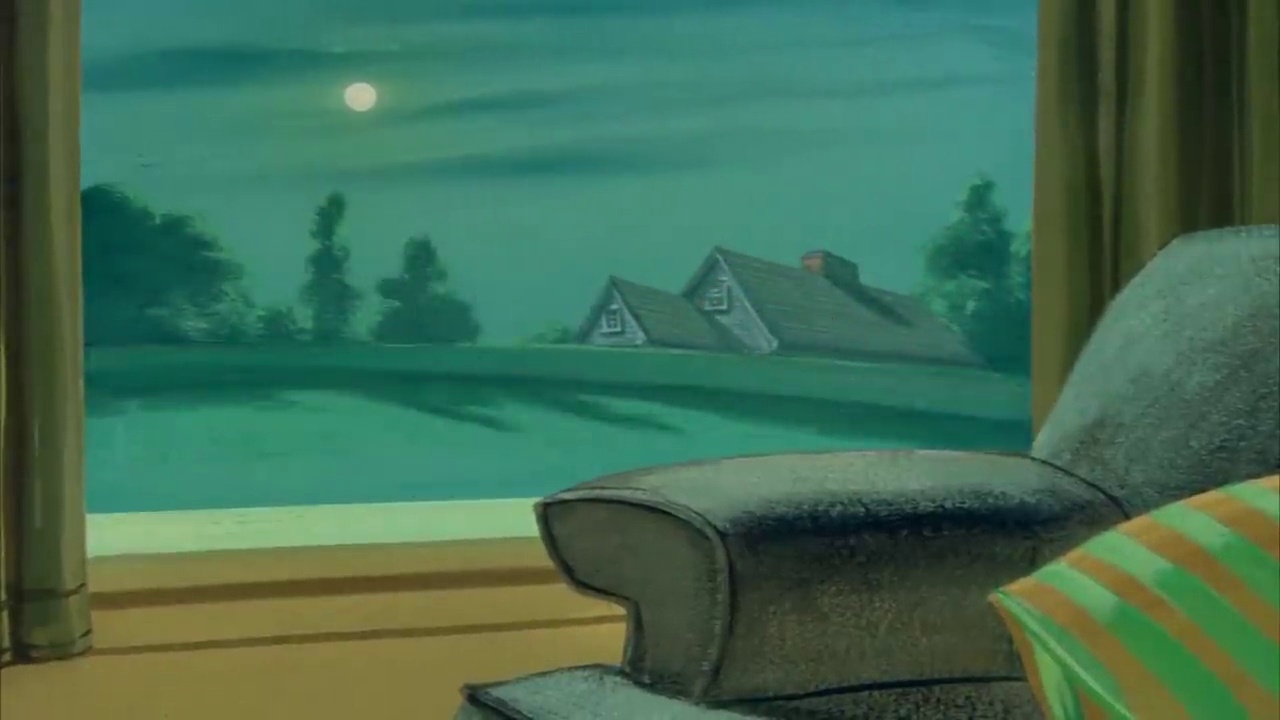
Portrait style: Cartoon Portrait